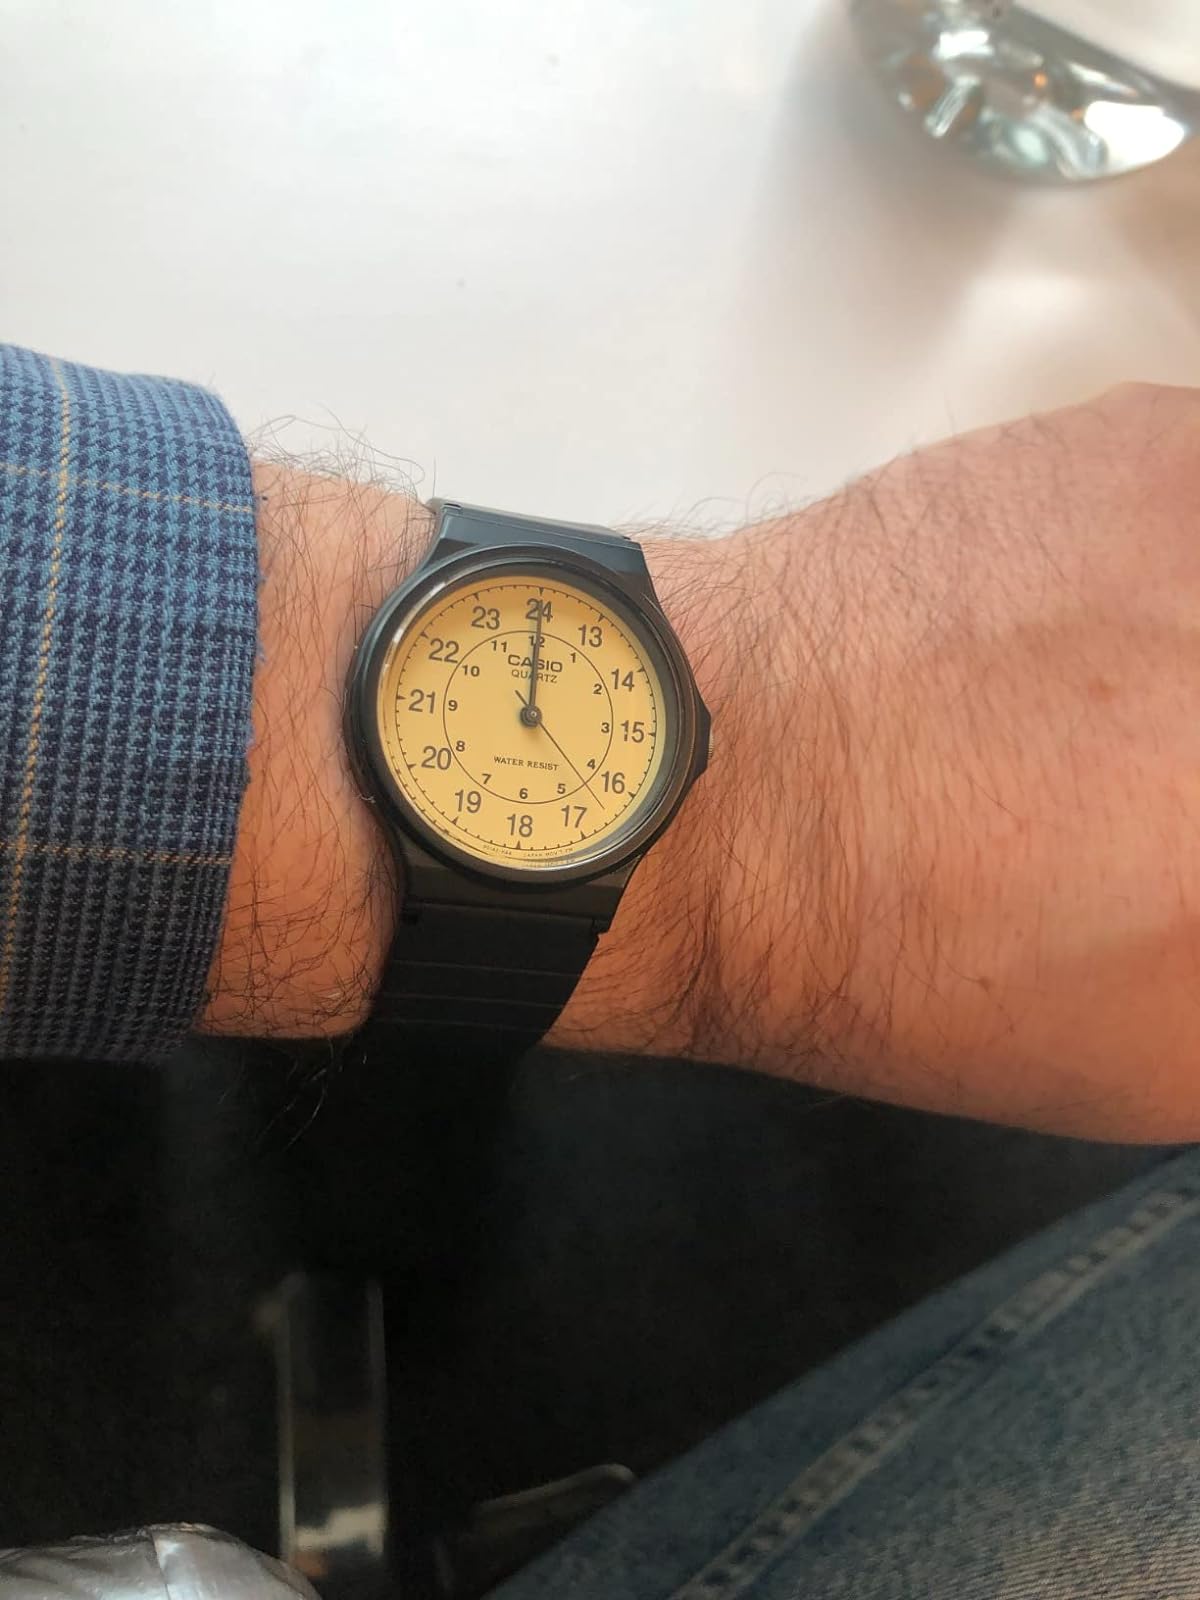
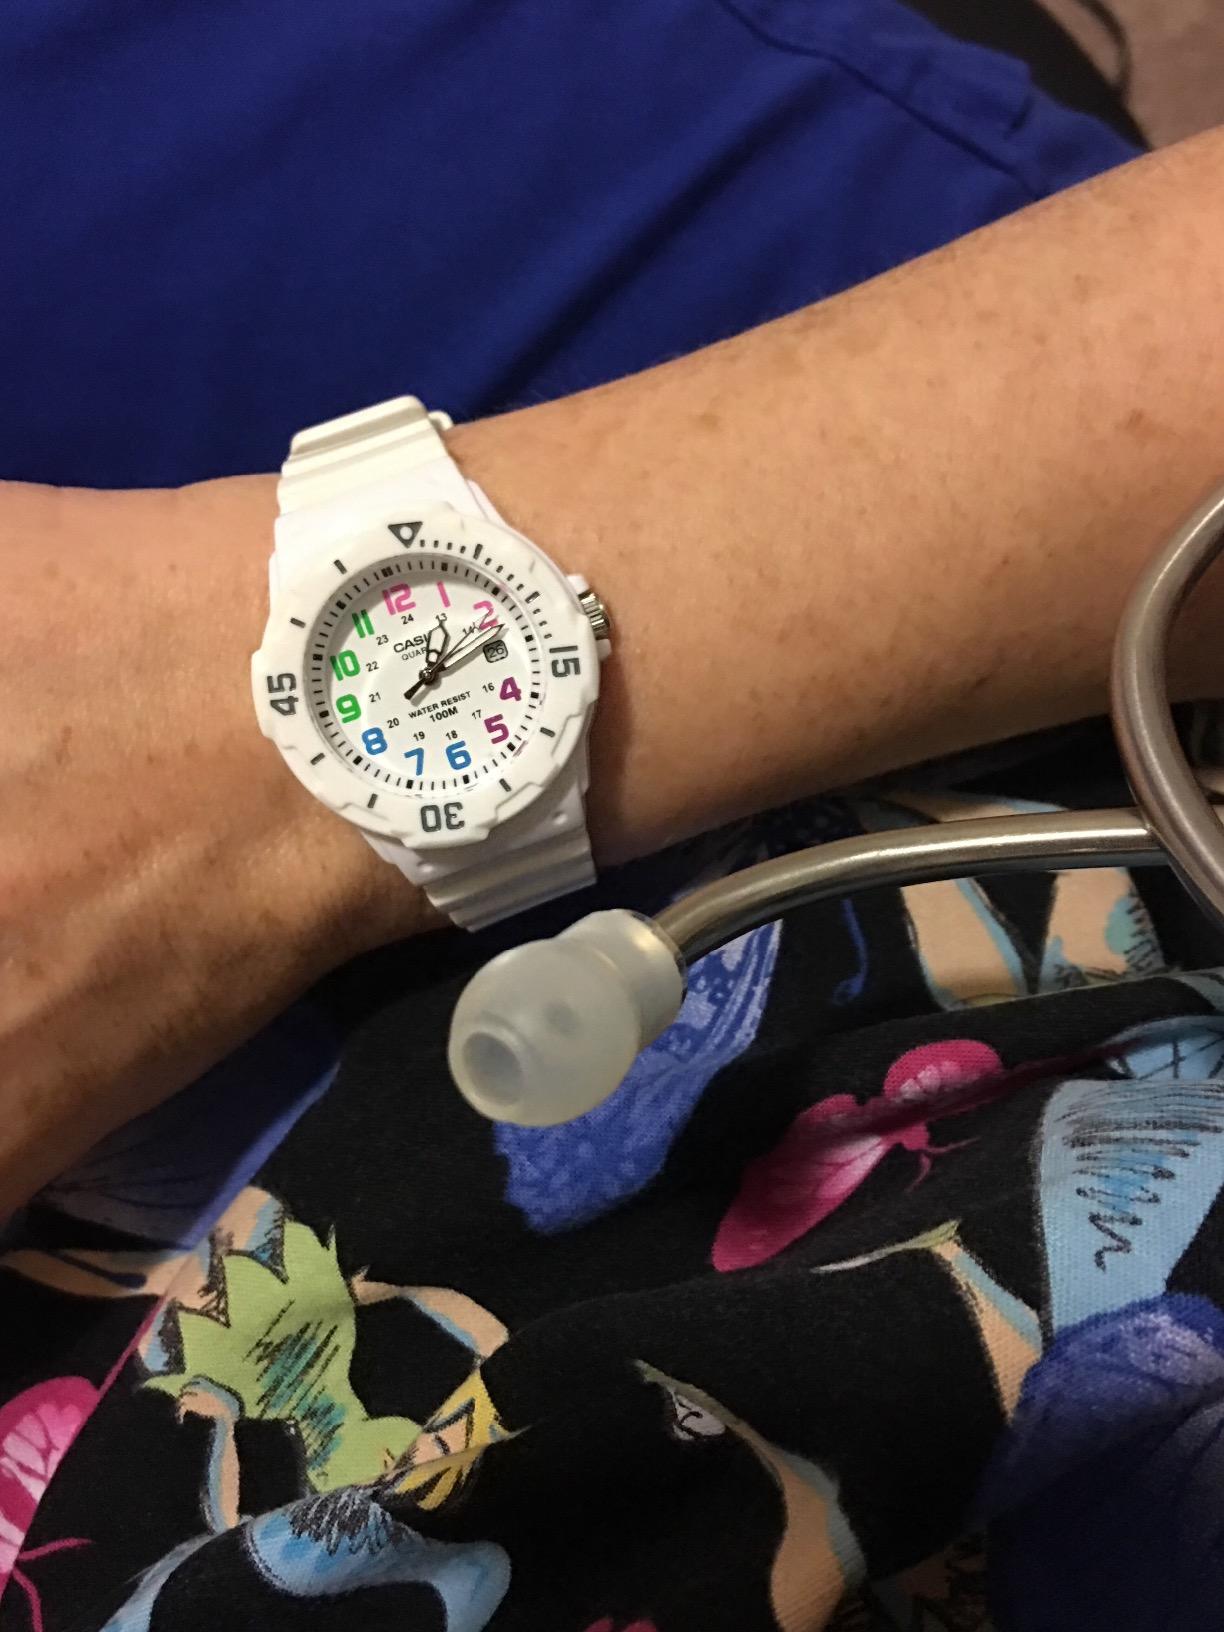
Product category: accessories_watch
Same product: no